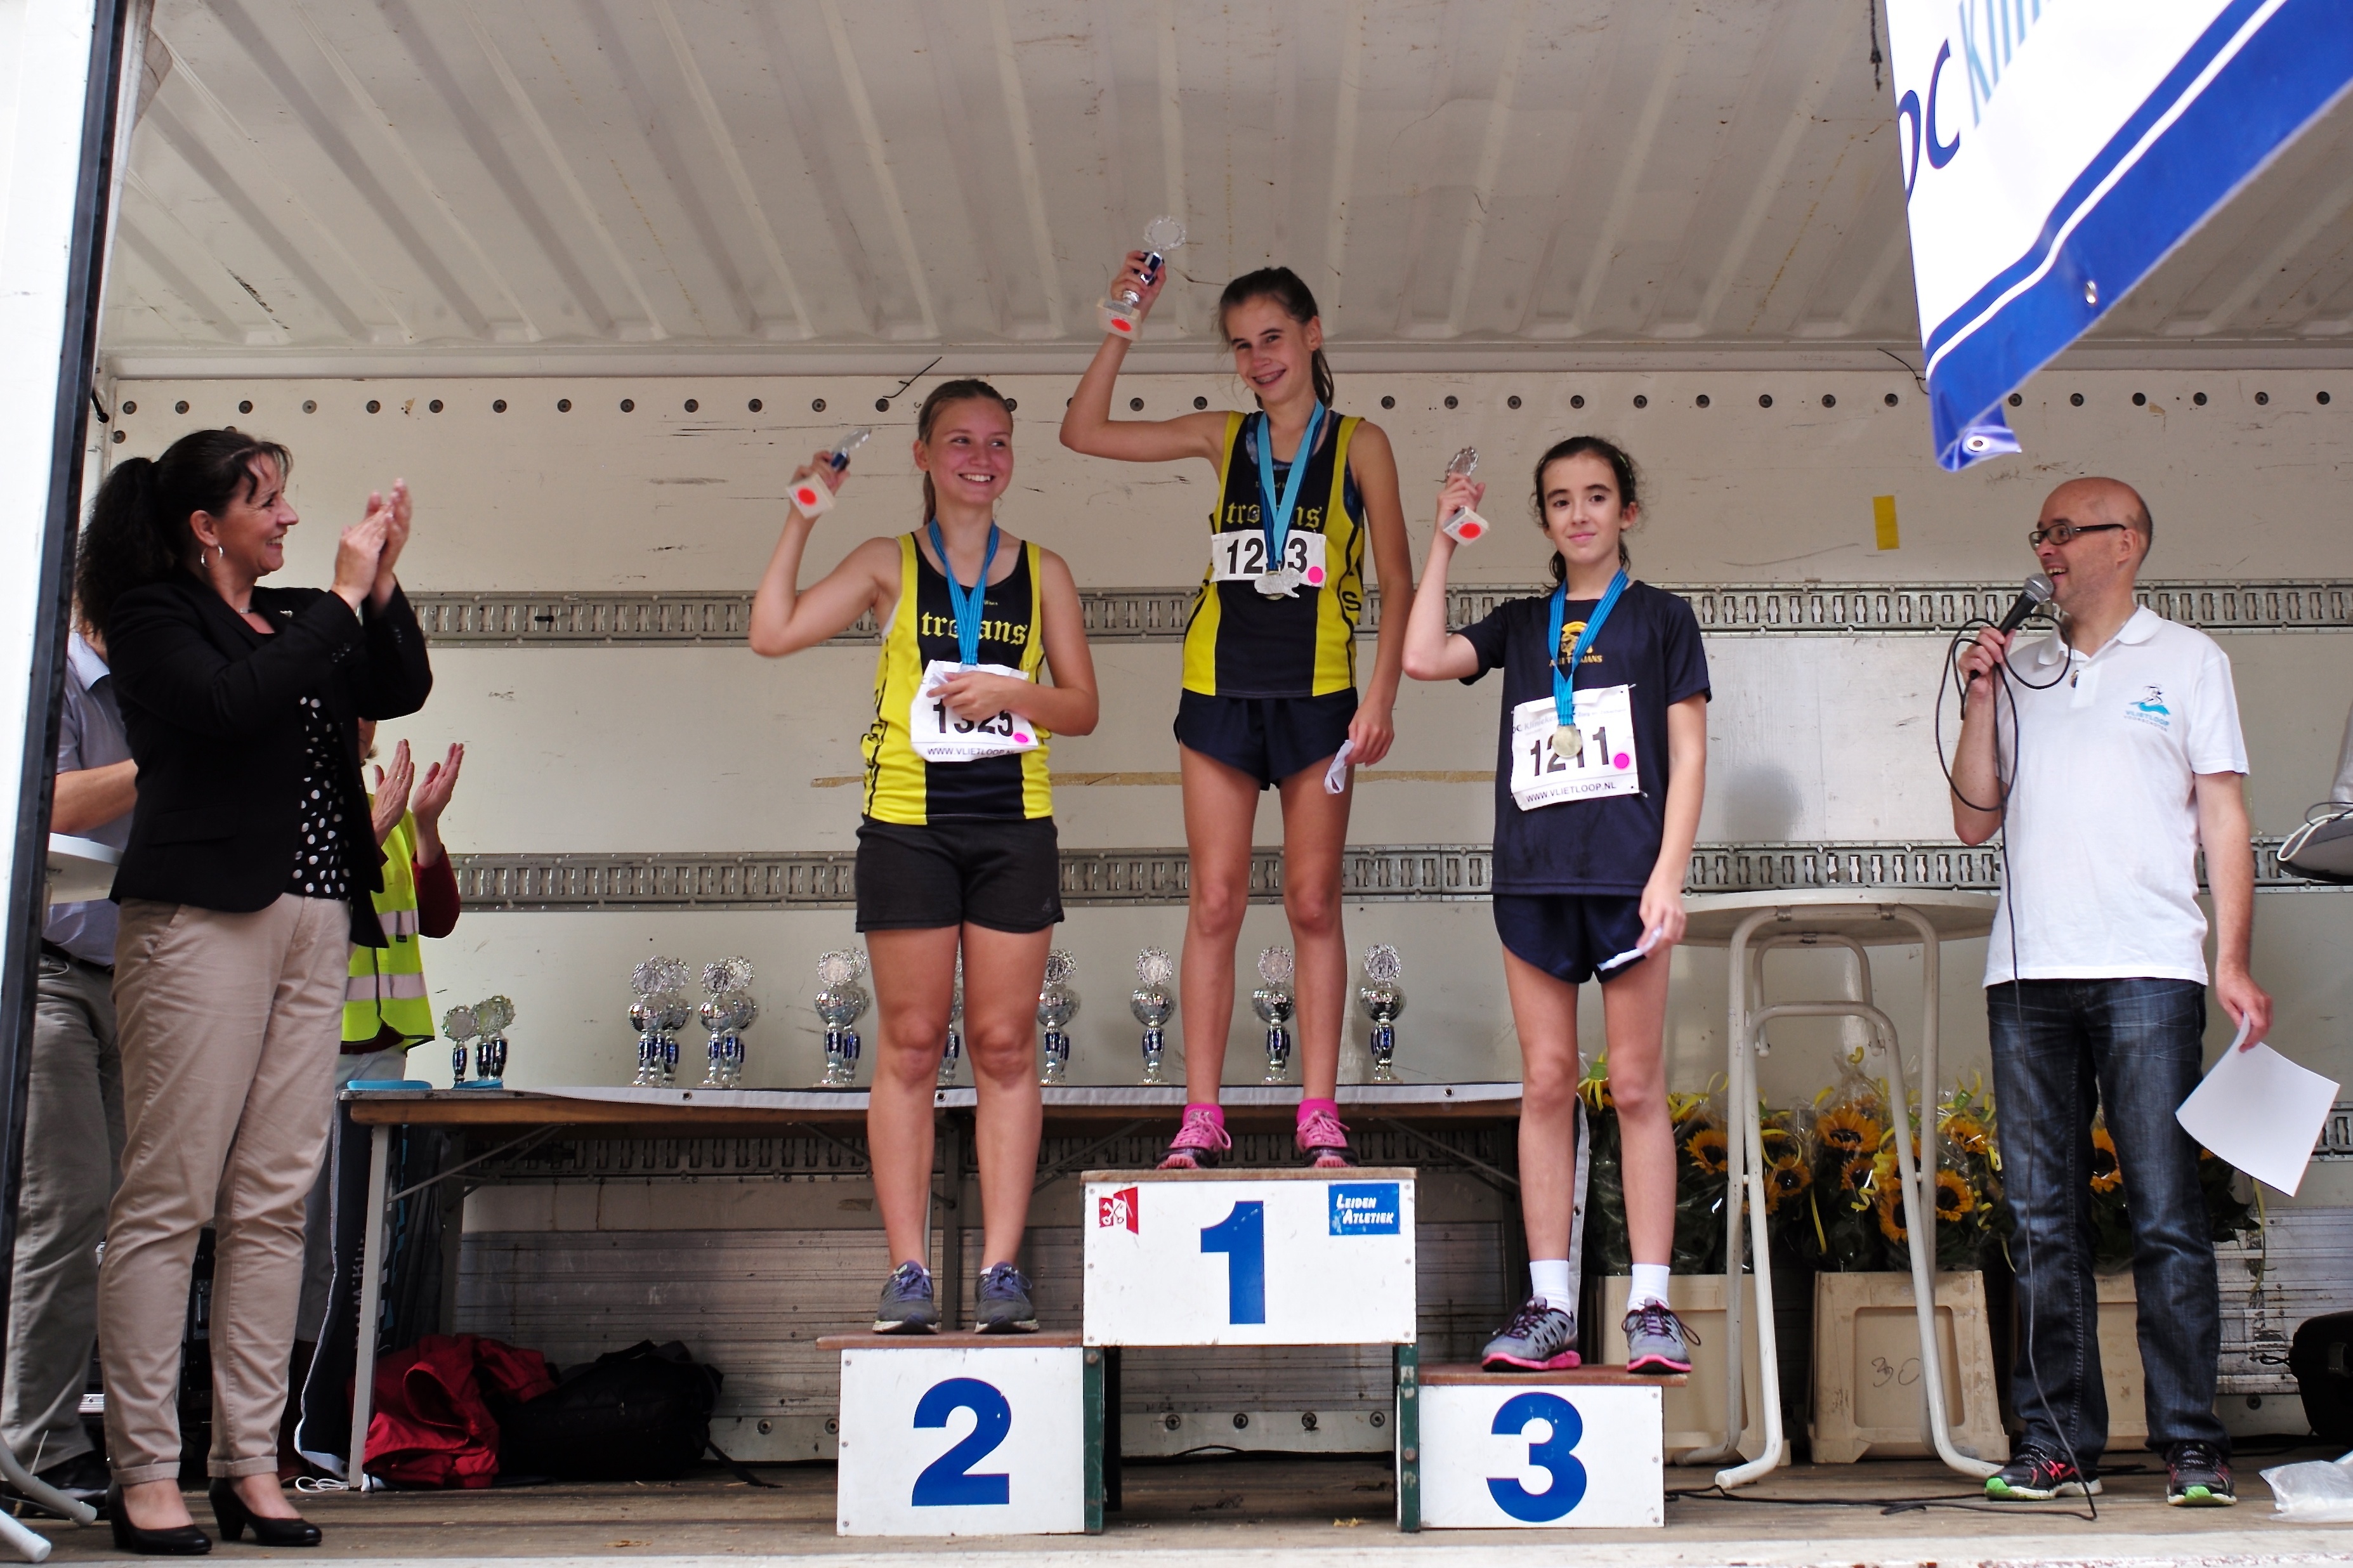
sport, country, high, runner, cross, holland, hague, netherlands, girls, m, american, team, sports, boys, school, runners, 28, f2, endurance, junior, leica, 240, summicron, voorschoten, varsity, athletics, xc, atheltics, vlietloop, podium, human action, endurance sports, duathlon